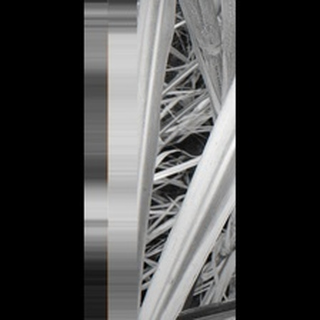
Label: sugarcane_yellow_leaf_disease